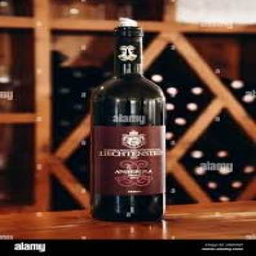
The Prince of Liechtenstein's wine cellars